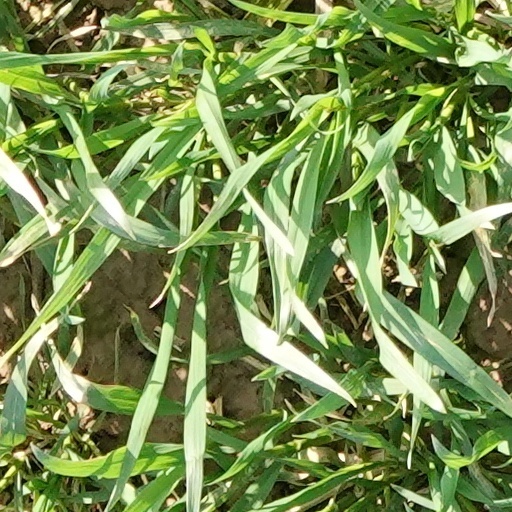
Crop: wheat